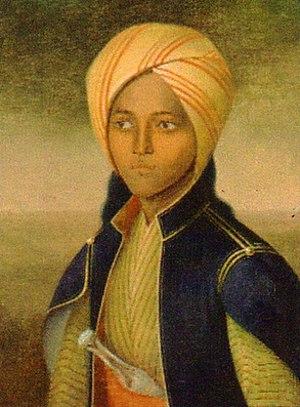
Le prince Hermann von Pückler-Muskau est un paysagiste, orientaliste et écrivain allemand, né le 30 octobre 1785 au château de Muskau en Haute-Lusace et mort le 4 février 1871 au château de Branitz, près de Cottbus.